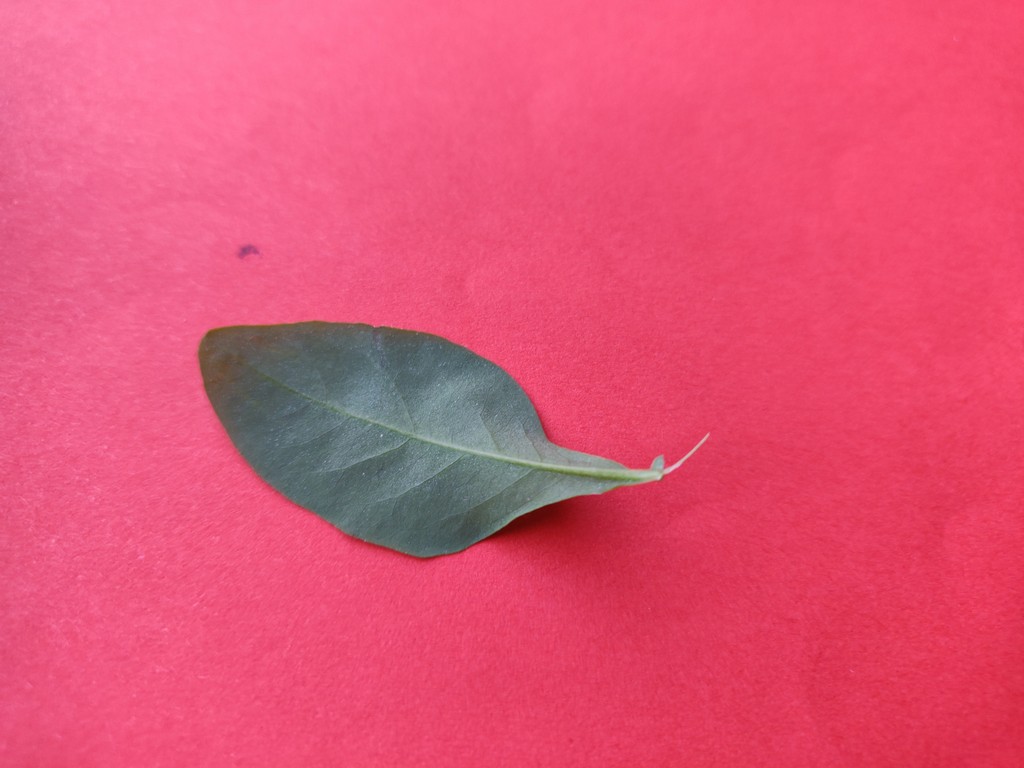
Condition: Healthy
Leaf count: single
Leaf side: back